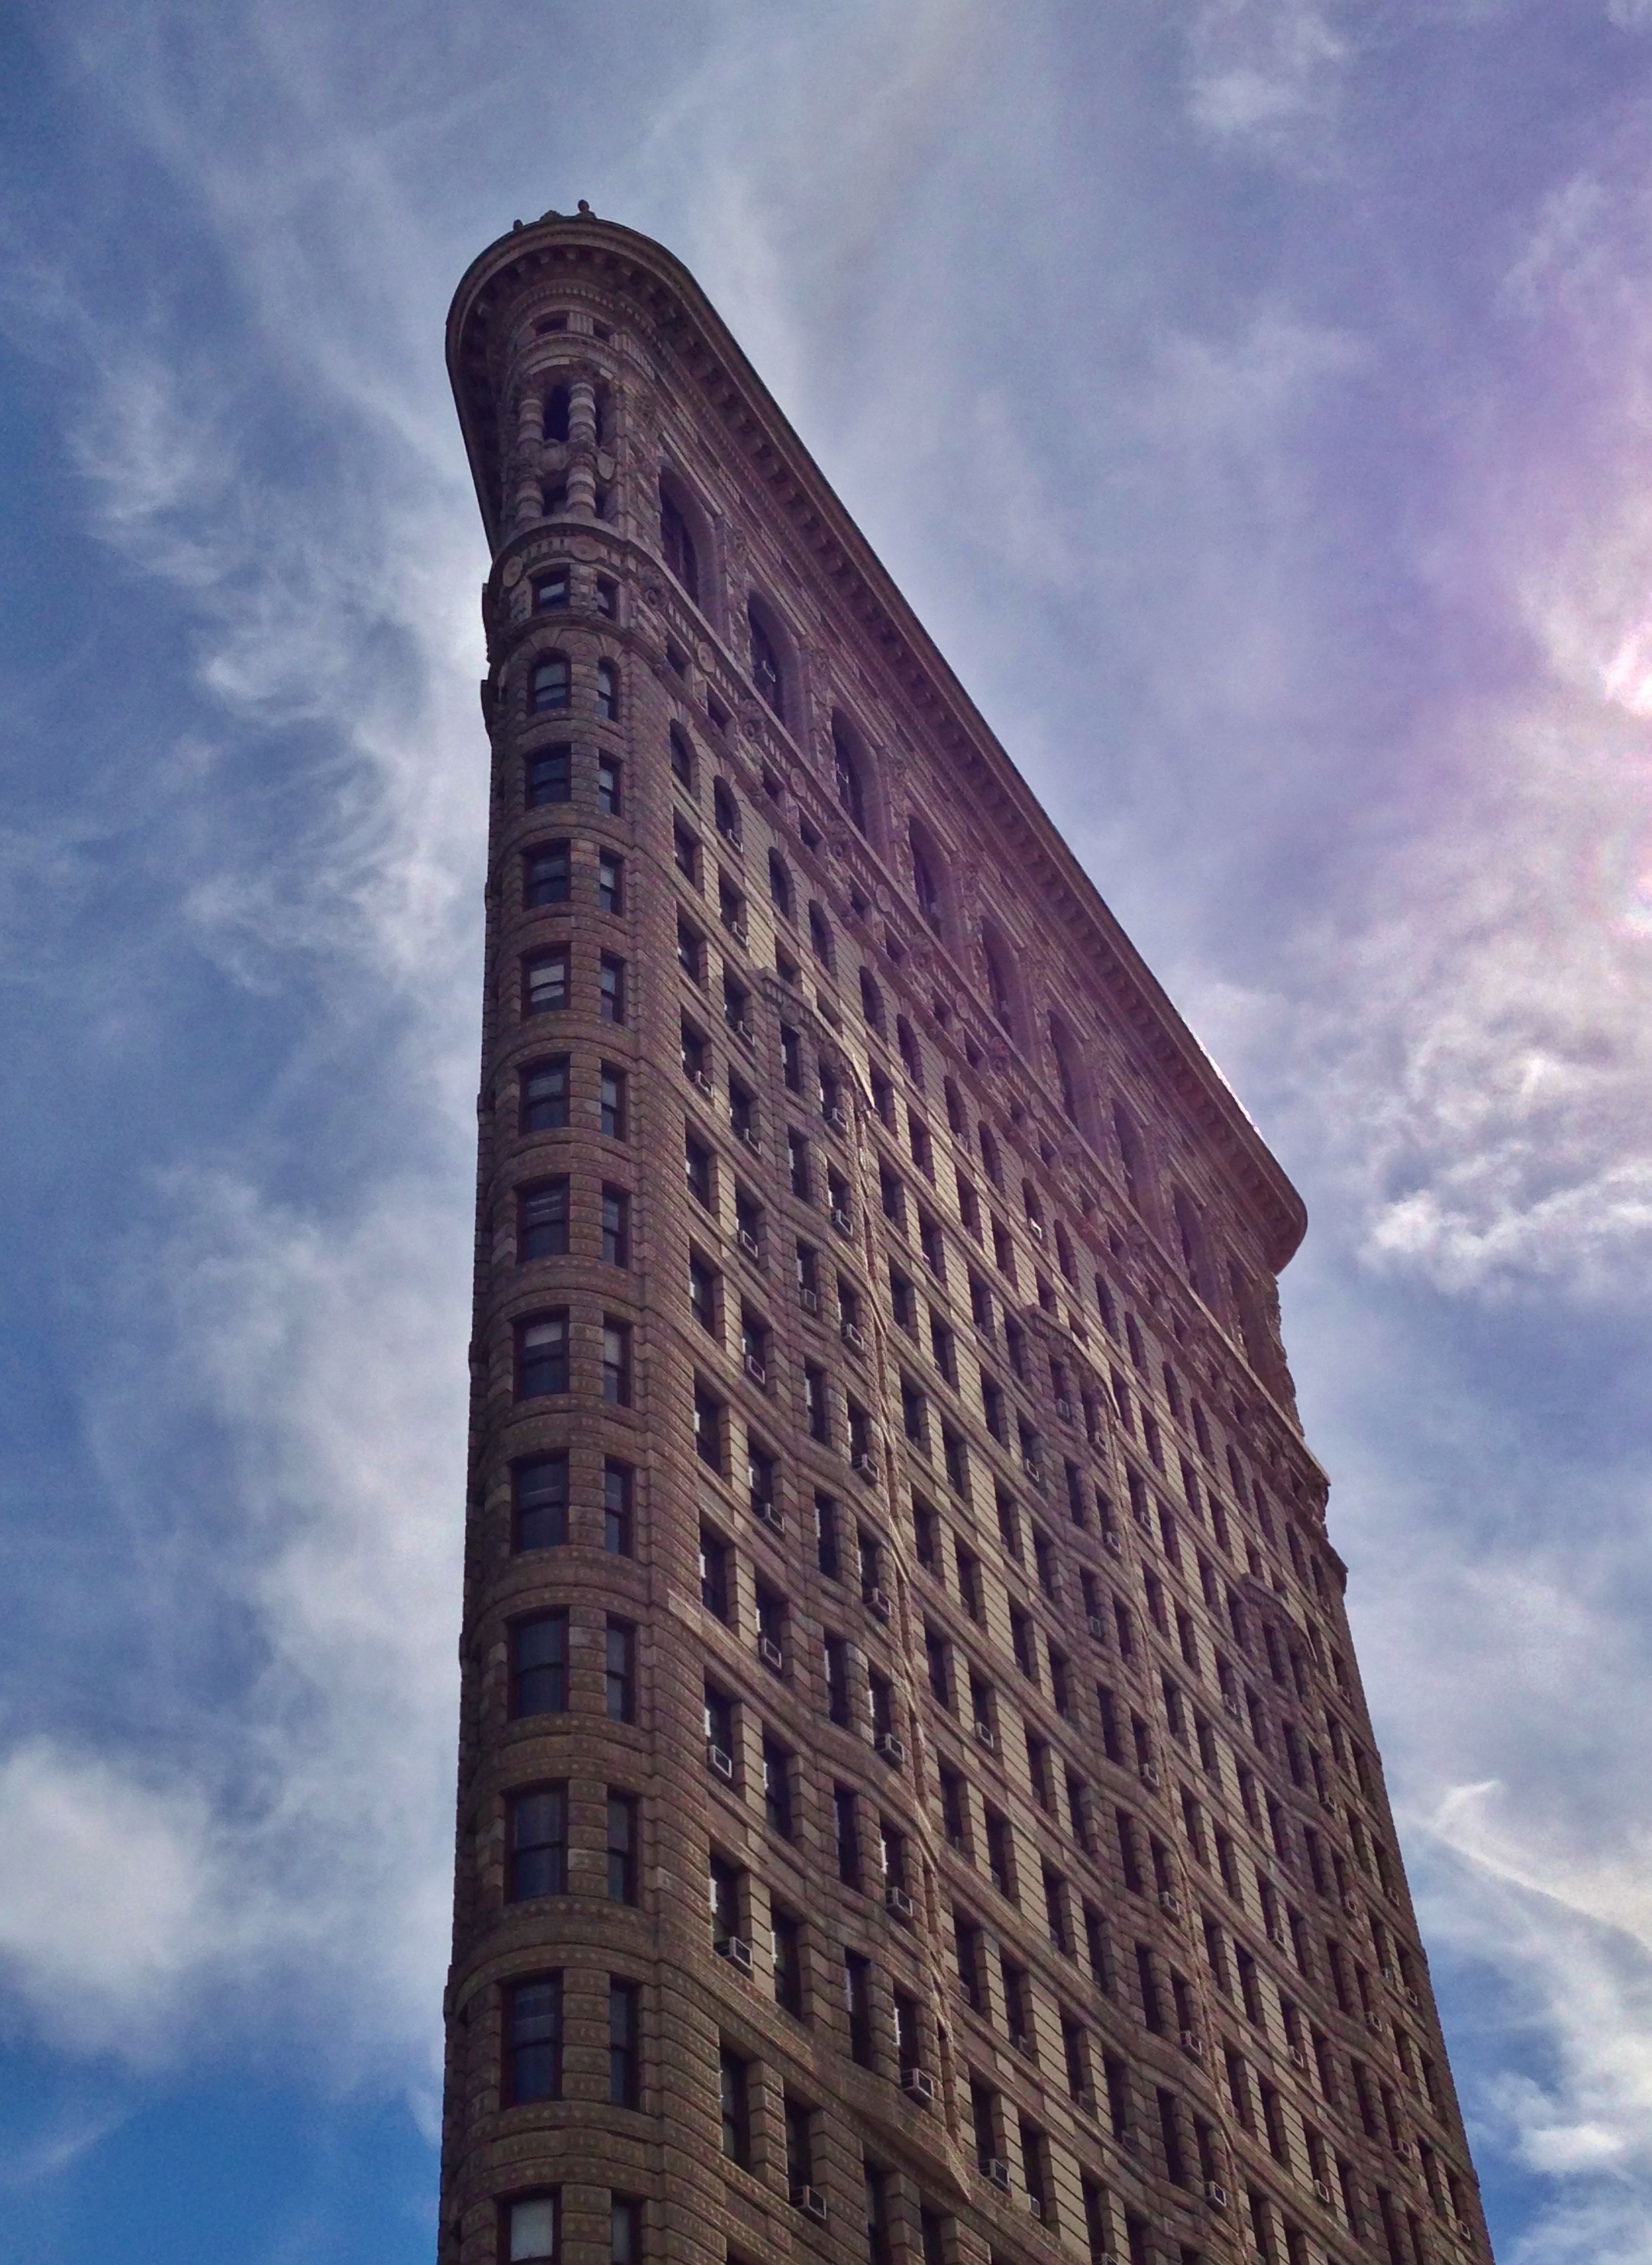
cloud, architecture, structure, sky, building, skyscraper, new york, construction, tower, landmark, facade, blue, exterior, modern, tower block, engineering, design, buildings, spire, architectural, architecture design, ny city